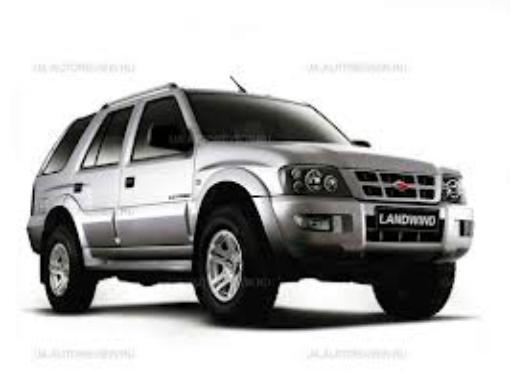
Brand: Landwind-3
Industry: Transportation